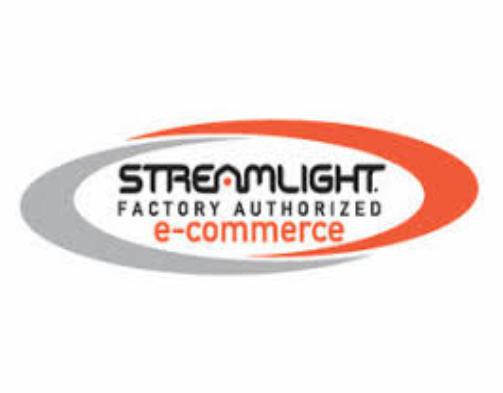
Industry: Necessities